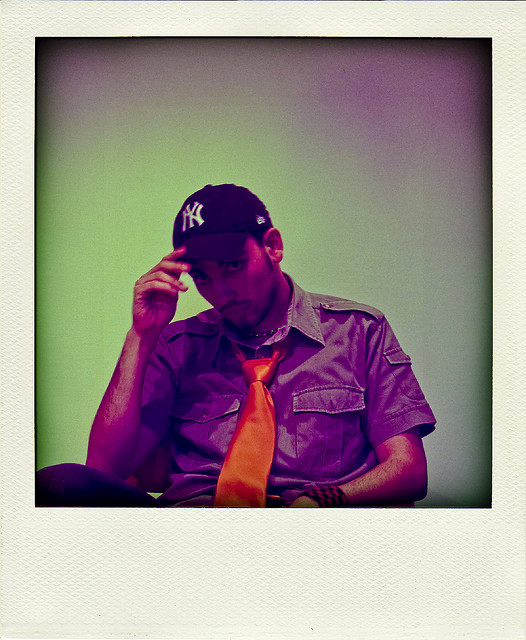
user: Given an image and a question. Answer the question in a short answer. Question: What team hat is he wearing? Short Answer:
assistant: yankees